Future Science Fiction and Science Fiction Stories

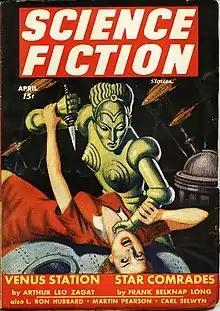
Cover of the April 1943 issue of "Future Fiction", usually indexed under that title although this issue is titled "Science Fiction Stories". The artwork is by Milton Luros.

The first issue of "Science Fiction" showed the continuing influence of Hugo Gernsback in the American science fiction magazine field: in addition to an editor who had worked for him, the magazine featured a guest editorial by Gernsback, and the cover was painted by Frank R. Paul, a stalwart of the Gernsback days—in fact, all 12 of "Science Fiction"'s covers for the first series were painted by Paul. Both "Future Fiction" and "Science Fiction" began life with very limited budgets. Hornig worked with Julius Schwartz, a literary agent who was a friend of his; this gave him access to stories by the writers Schwartz represented, but Schwartz would not allow his authors' real names to be used unless they were paid at least one cent per word. Hornig could not afford to pay the one cent rate for everything he bought, so he paid half a cent a word for much of what he acquired through Schwartz, and ran those stories under pseudonyms. Unsurprisingly, given the low rates, the stories sent to Hornig had usually already been rejected by the better-paying markets. The result was mediocre fiction, even from the better-known writers that Hornig was able to attract. The magazines paid on publication, rather than acceptance, and this slower payment also discouraged some authors from submitting material.